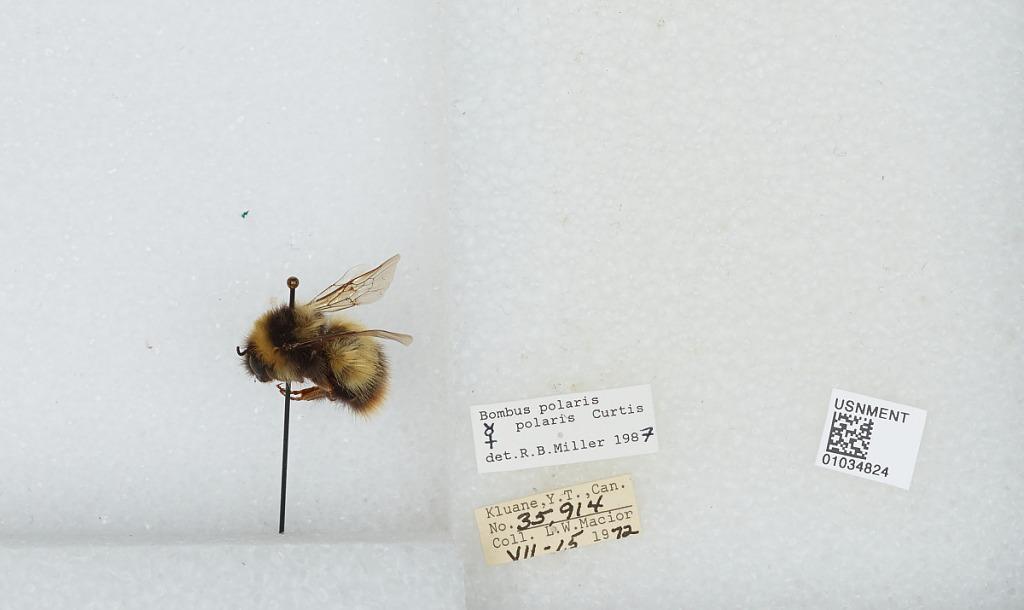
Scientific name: Bombus (Alpinobombus) polaris Curtis
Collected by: L. Macior
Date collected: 1972-7-15
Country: Canada
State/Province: Yukon Territory
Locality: Kluane
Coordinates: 60.75, -139.5
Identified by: Miller, R. B.